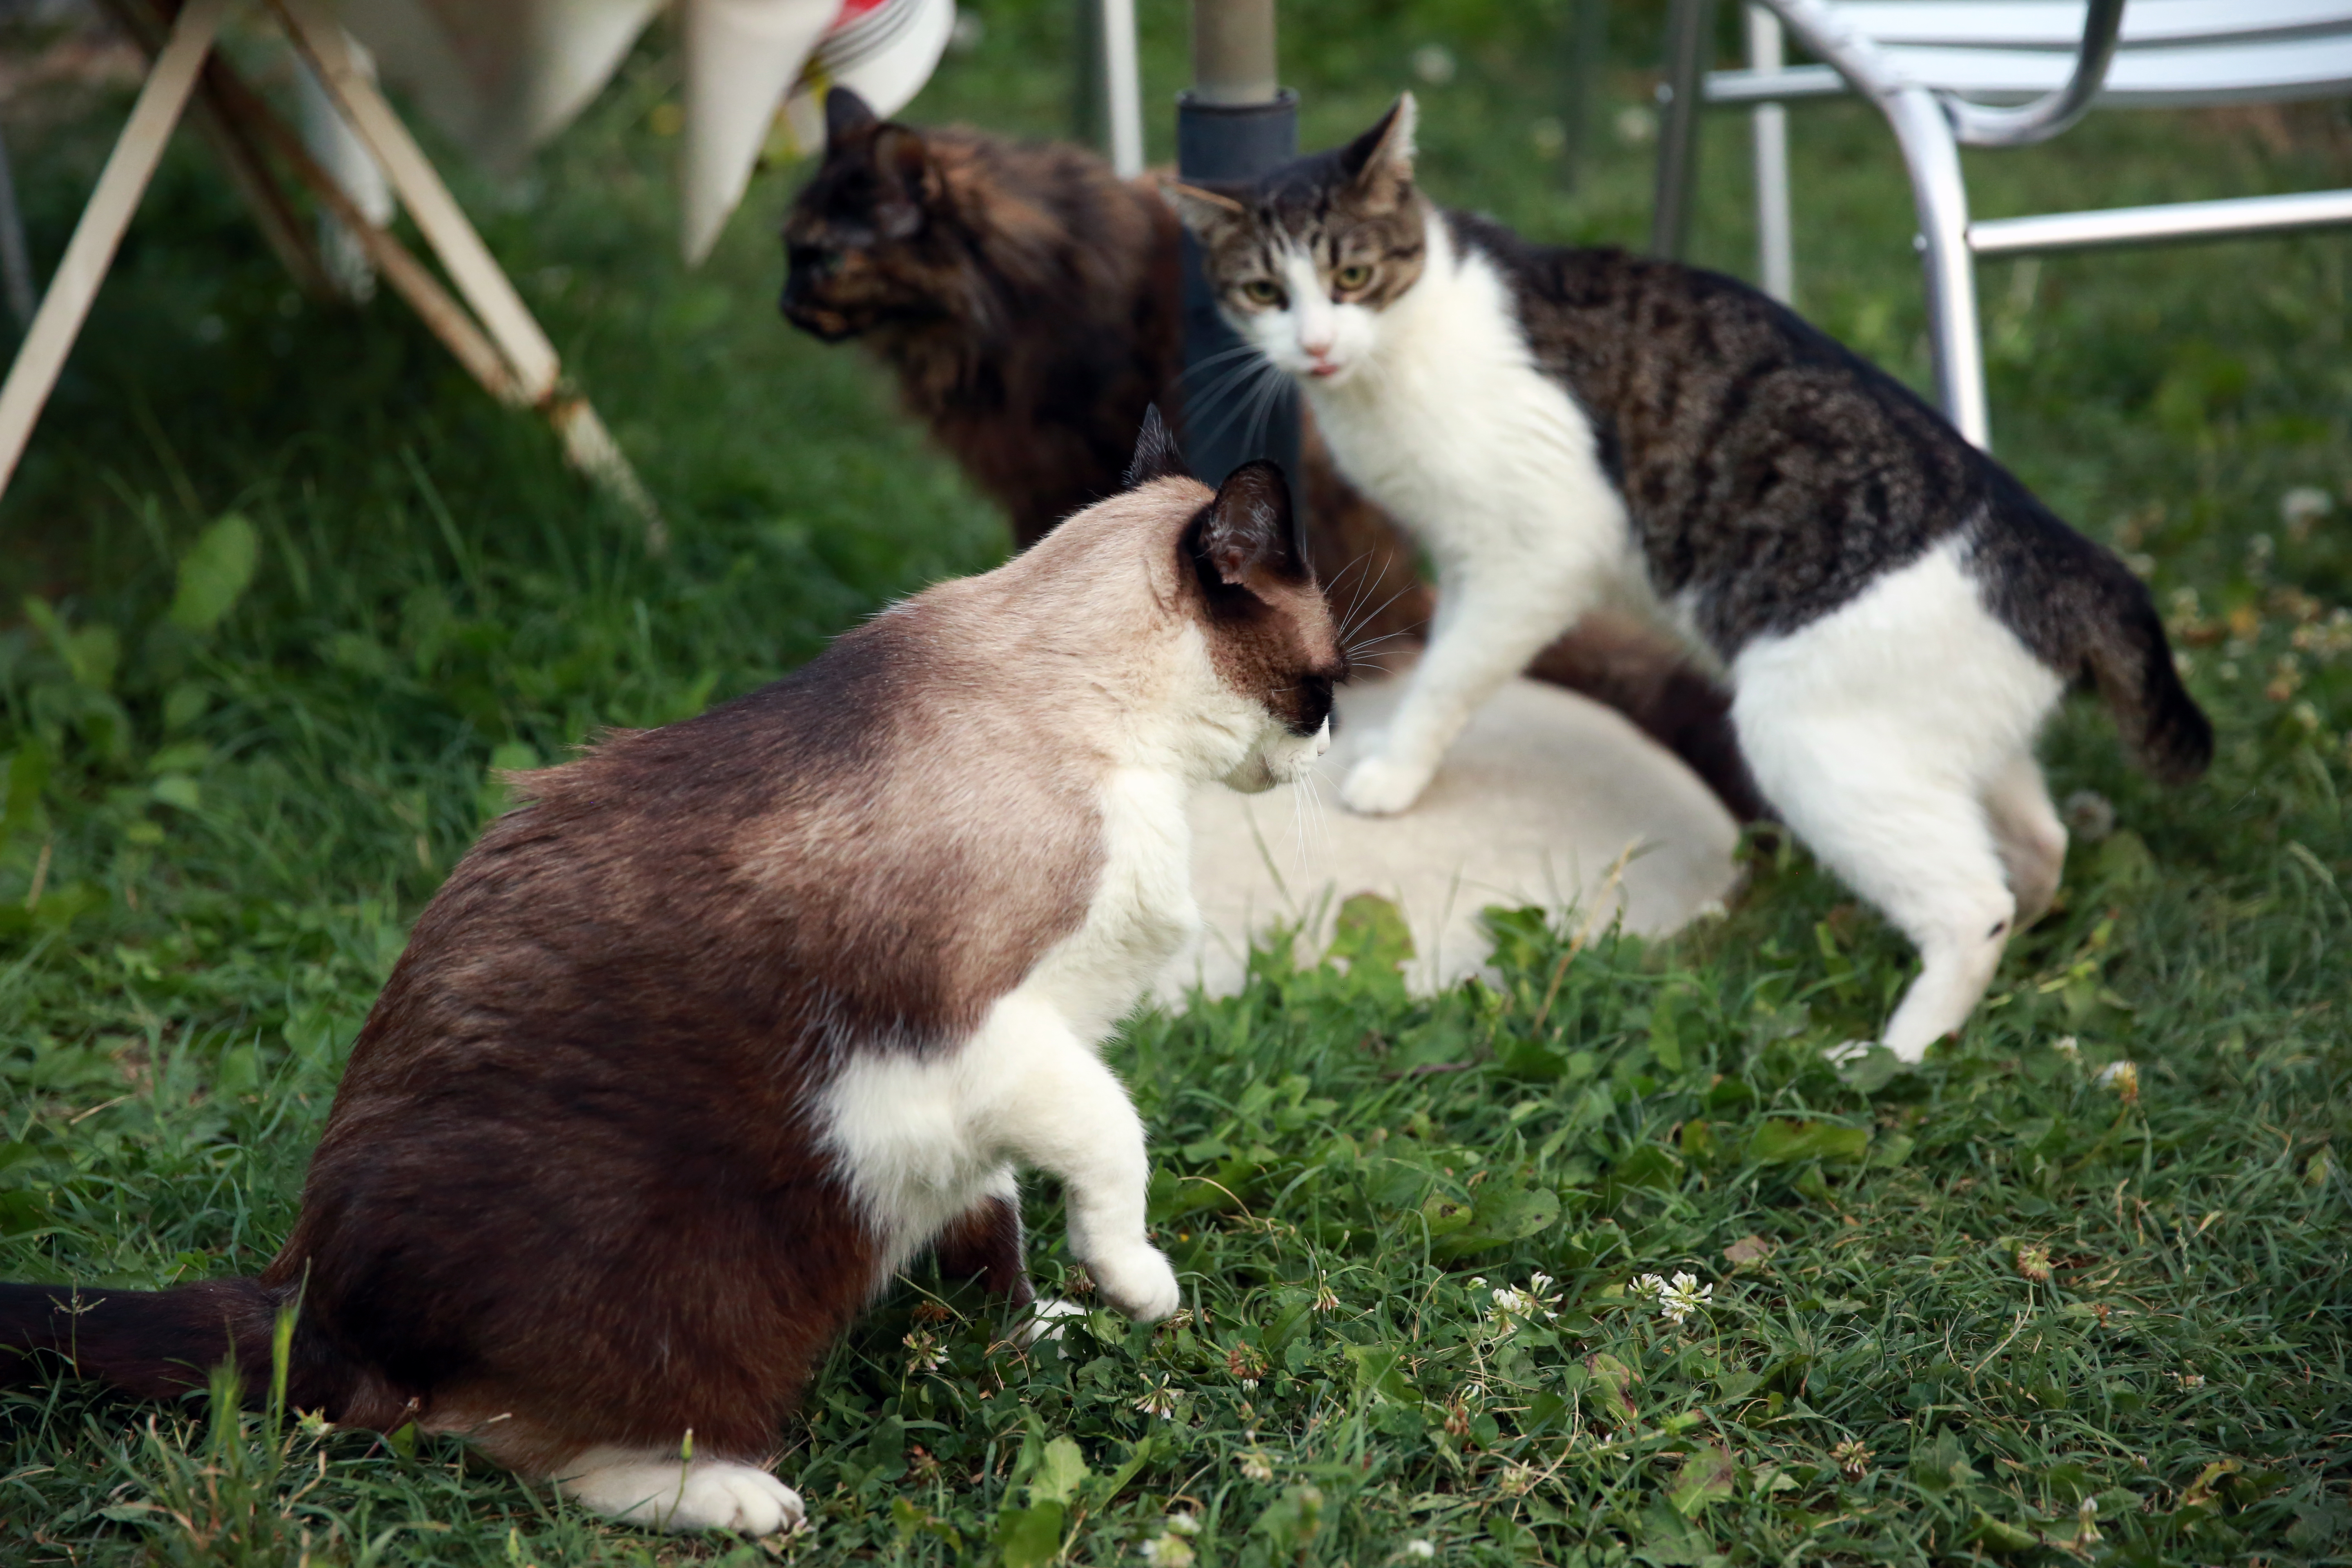
europe, kitten, cat, canon, mammal, conversation, cats, whiskers, midi, vertebrate, jardin, chats, southfrance, sdfrankreich, zuidfrankrijk, mditerrane, matou, chatte, exterieur, strilisation, provencealpesctedazur, bouchesdurhne, catsprotection, catsfriendly, protection, felins, aixenprovence, lambesc, attitudes, postures, amisdeschats, small to medium sized cats, cat like mammal